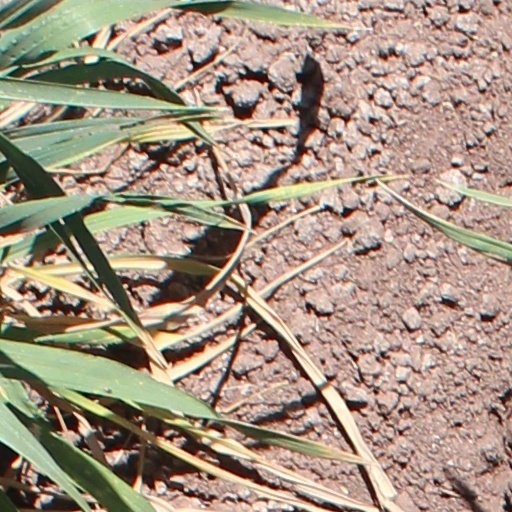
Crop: wheat